Holdens Brewery

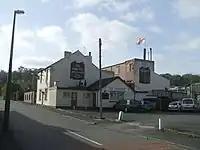

Holden's Brewery is a family-run English regional brewery. It was founded in 1915 at the Park Inn in Woodsetton, Dudley, in the West Midlands.